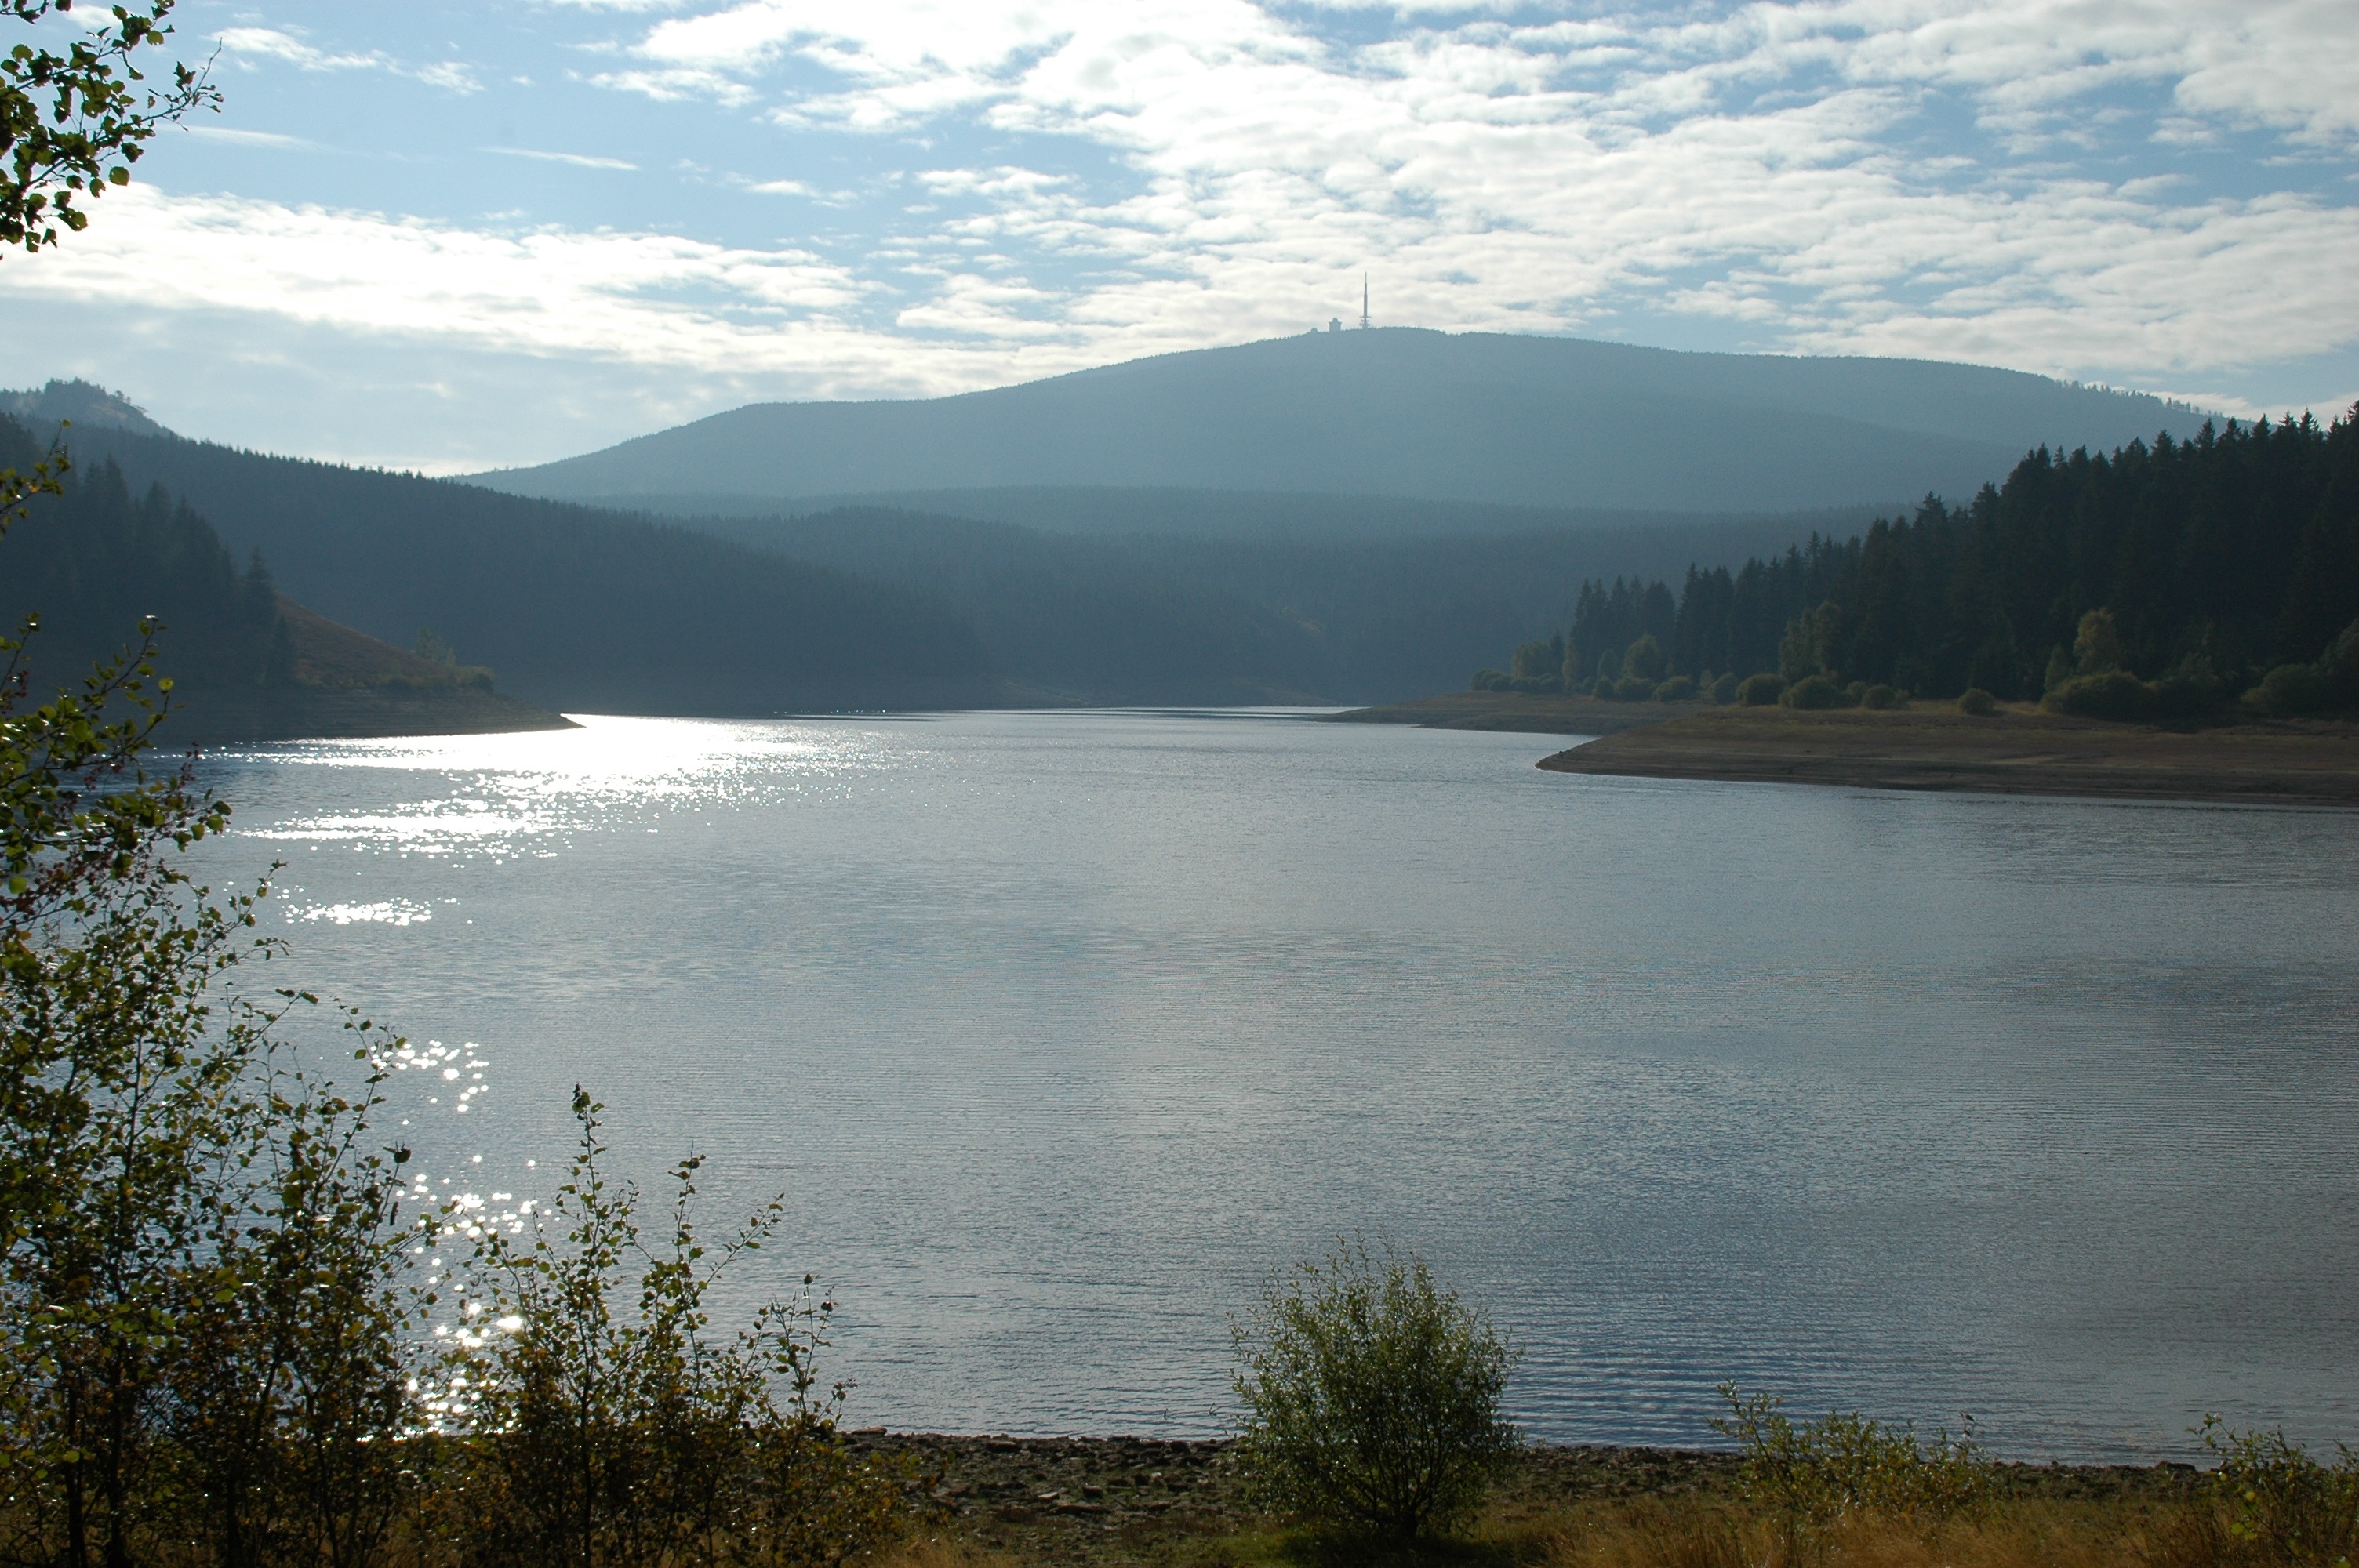
landscape, tree, water, nature, forest, wilderness, mountain, cloud, morning, lake, view, river, mountain range, reflection, autumn, reservoir, highland, body of water, boulder, loch, resin, bad harzburg, ecker dam, atmospheric phenomenon, mountainous landforms